2018 Venezuelan presidential election

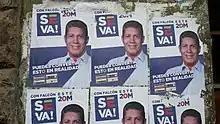
Campaign posters of Falcón in Caracas

Henri Falcón is a former governor of Lara who left PSUV in 2010 and founded the party Progressive Advance in 2012, which was affiliated to the Democratic Unity Roundtable until 2018. His political positioning was seen by some as a good way to govern from a position between the government and the opposition, though some Chavistas believe he is a "traitor" while some in the opposition think he is an infiltrator. Falcón was officially nominated as a presidential candidate by the Movement for Socialism on 26 February 2018.